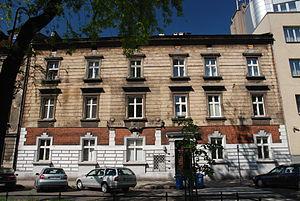
Teodor Talowski, né le 23 mars 1857 à Zasów, mort le 1ᵉʳ mai 1910 à Lemberg, est un architecte polonais, considéré comme l'un des plus importants architectes polonais de la charnière du XIXᵉ et XXᵉ siècles.